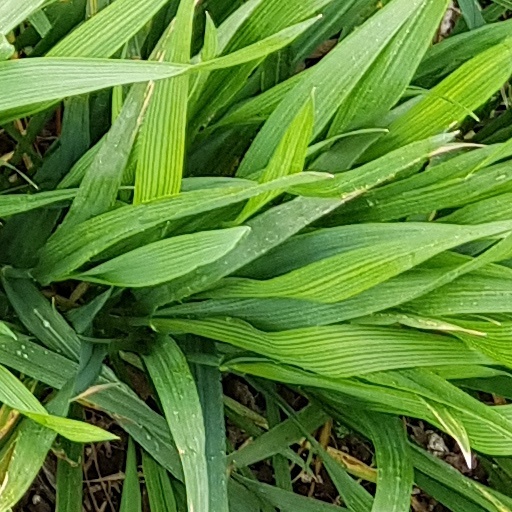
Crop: wheat